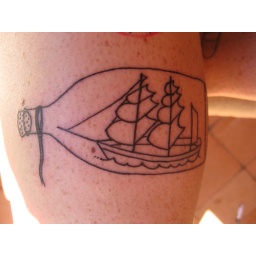
new ship in bottle ink